Edye Graning

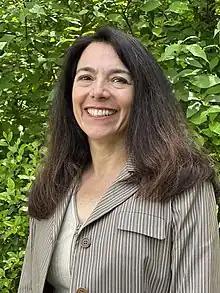
Graning in 2022

Edye Graning is an American Democratic politician who was elected to the Vermont House of Representatives in 2022. From 2020 to 2022 she served as chair of the Mount Mansfield Unified Union School District board.